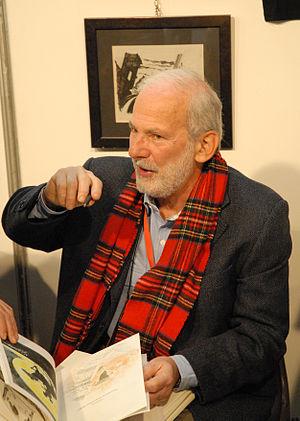
Vittorio Giardino est un dessinateur, scénariste et coloriste italien de bande dessinée, né le 24 décembre 1946 à Bologne.